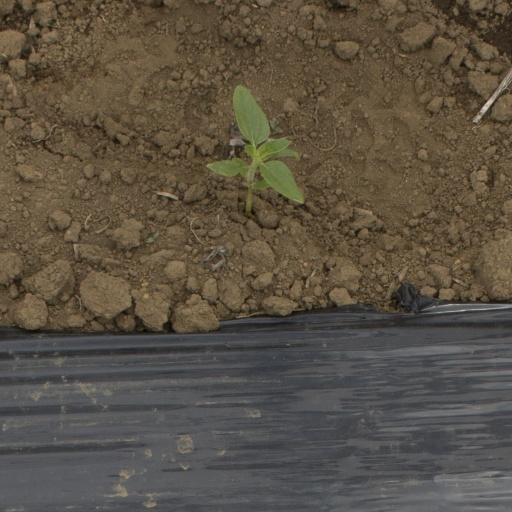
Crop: Jerusalem artichoke